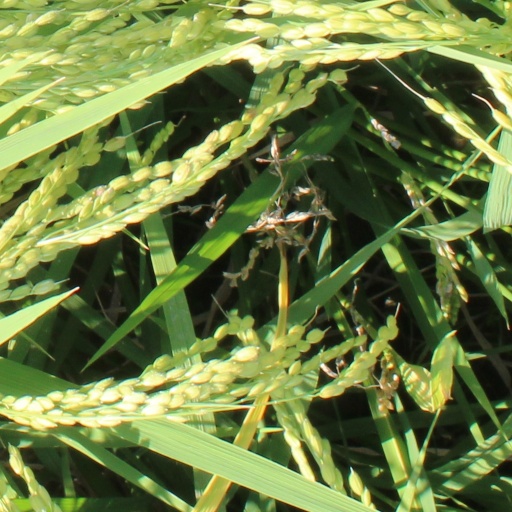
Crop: rice